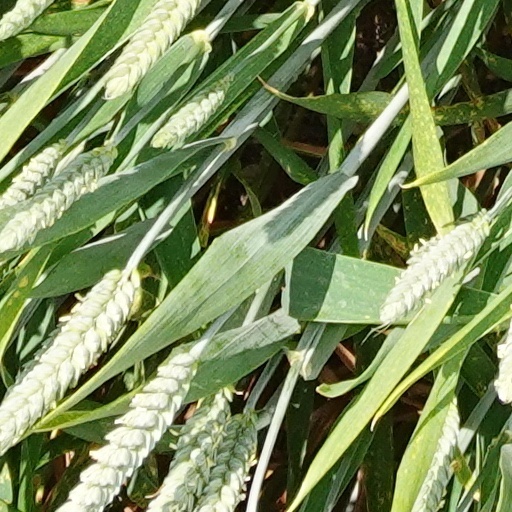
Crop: wheat